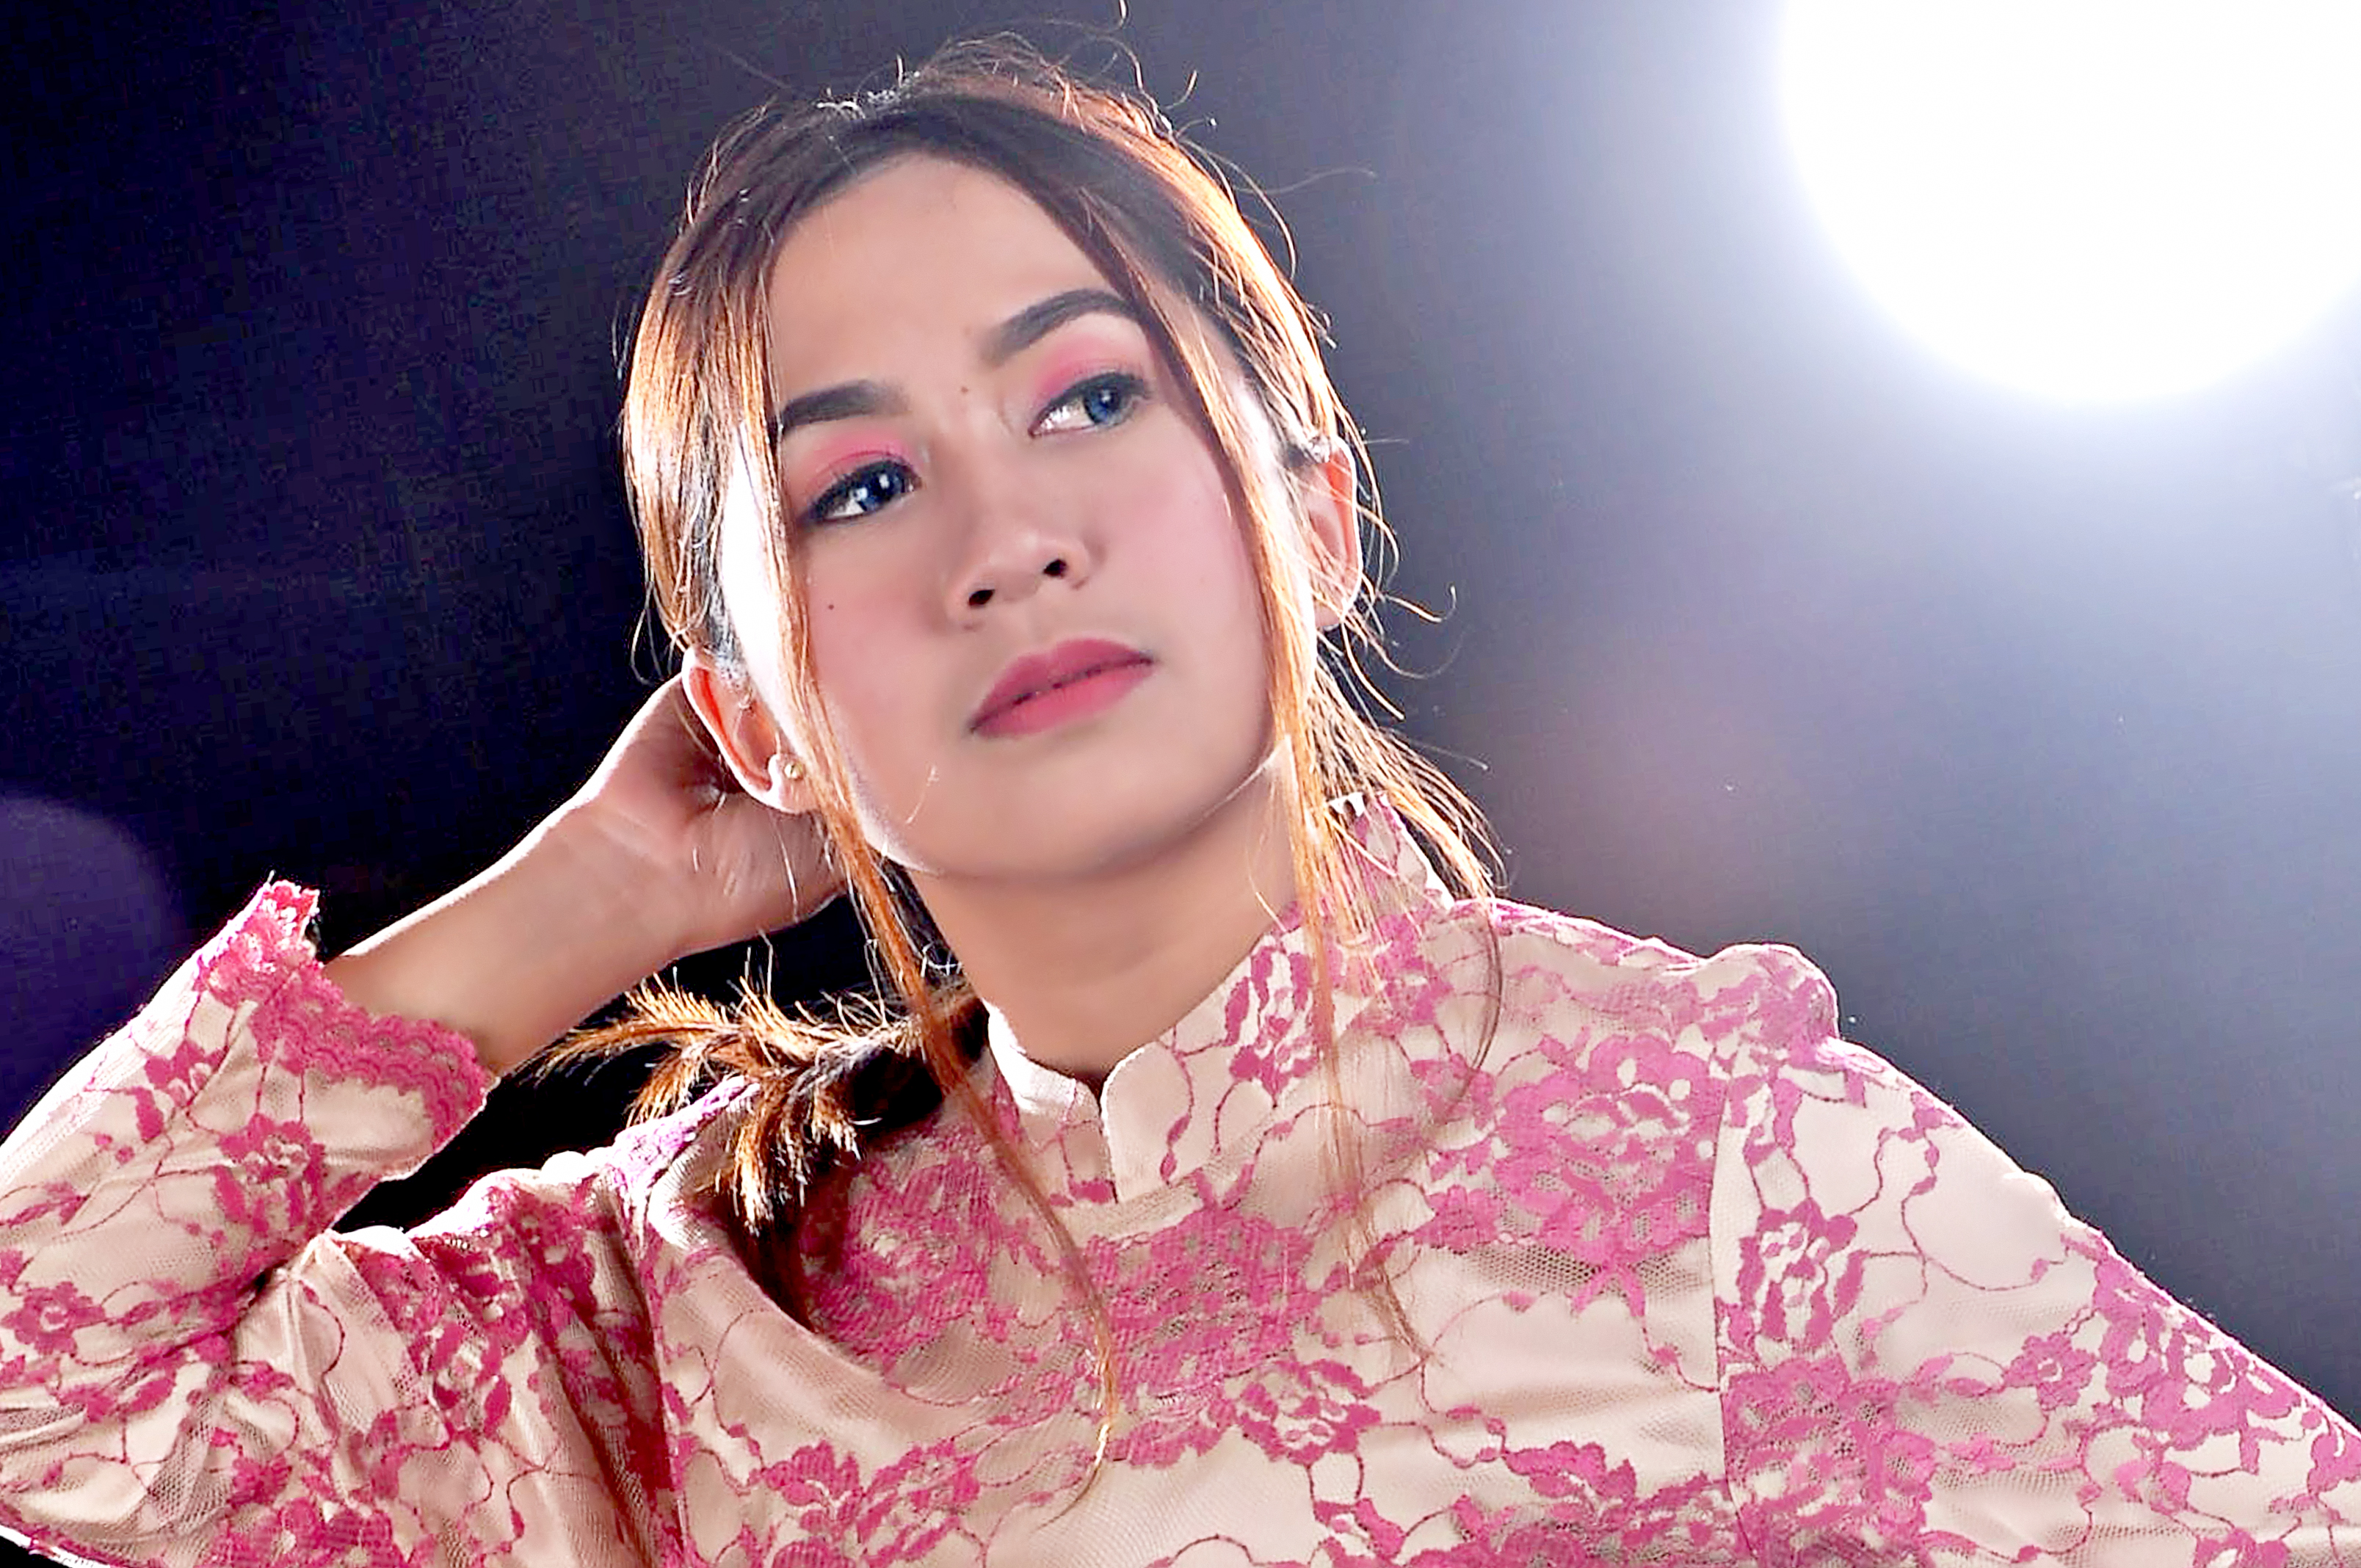
woman, girl, fashion, beauty, hair, pink, skin, lady, lip, ear, photography, gesture, eyelash, singer, performance, photo shoot